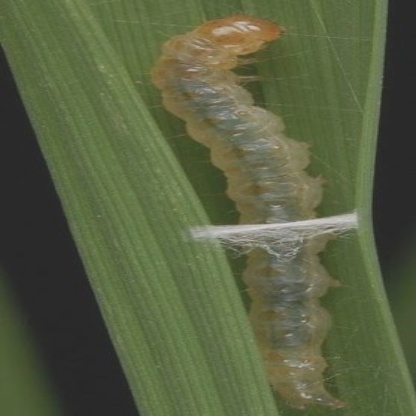
Nhãn: Sâu cuốn lá lớn ( Rice skipper)